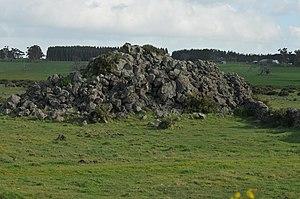
Le mont Napier, en anglais Mount Napier, est un sommet d'Australie, ancien volcan entré en éruption pour la dernière fois il y a 7 300 ans.